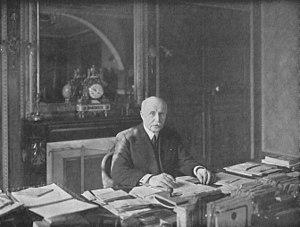
Philippe Pétain , dans son bureau de vice-président du Conseil en mai 1940
Philippe Pétain, né le 24 avril 1856 à Cauchy-à-la-Tour et mort en captivité le 23 juillet 1951 sur l'île d'Yeu, est un militaire, diplomate et homme d'État français. Élevé à la dignité de maréchal de France en 1918, il est frappé d'indignité nationale et déchu de sa distinction militaire en 1945.